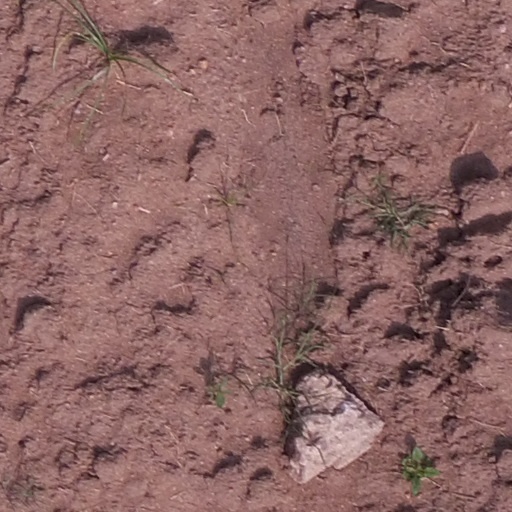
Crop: maize; corn